Biswa Bangla

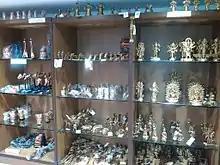
Handicrafts at the New Delhi store

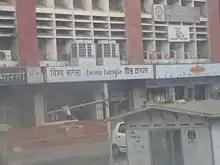
Biswa Bangla, New Delhi

Biswa Bangla has more than 5,000 products, including a collection of 24 kinds of dolls from various parts of the state. Muslin products sold at Biswa Bangla stores include handkerchiefs, dhotis, boxer pants, dyeing rolls, bed sheets and clothes for men and women.